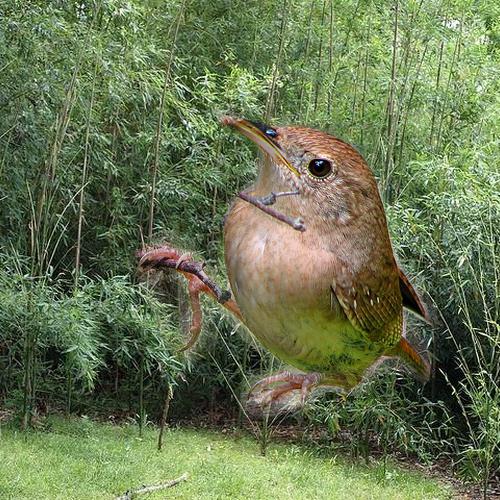
Bird species: House_Wren
Bird type: landbird
Background: land